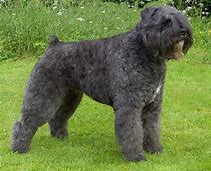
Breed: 233-n000072-Bouvier_des_Flandres